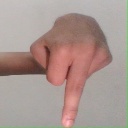
अक्षर: प